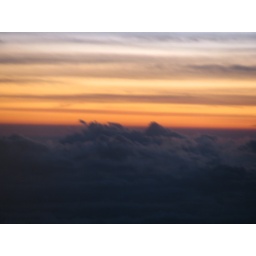
Somewhere over Florida (I think) ... taken from the plane on the flight home